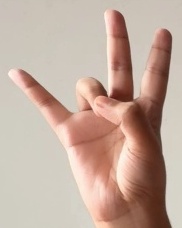
ASL sign: 7